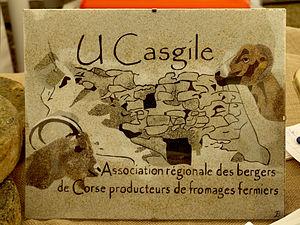
Le fromage fermier de Corse est un fromage fermier classique fabriqué en Corse par le berger lui-même à partir du seul lait de son troupeau sur le lieu même de son exploitation.